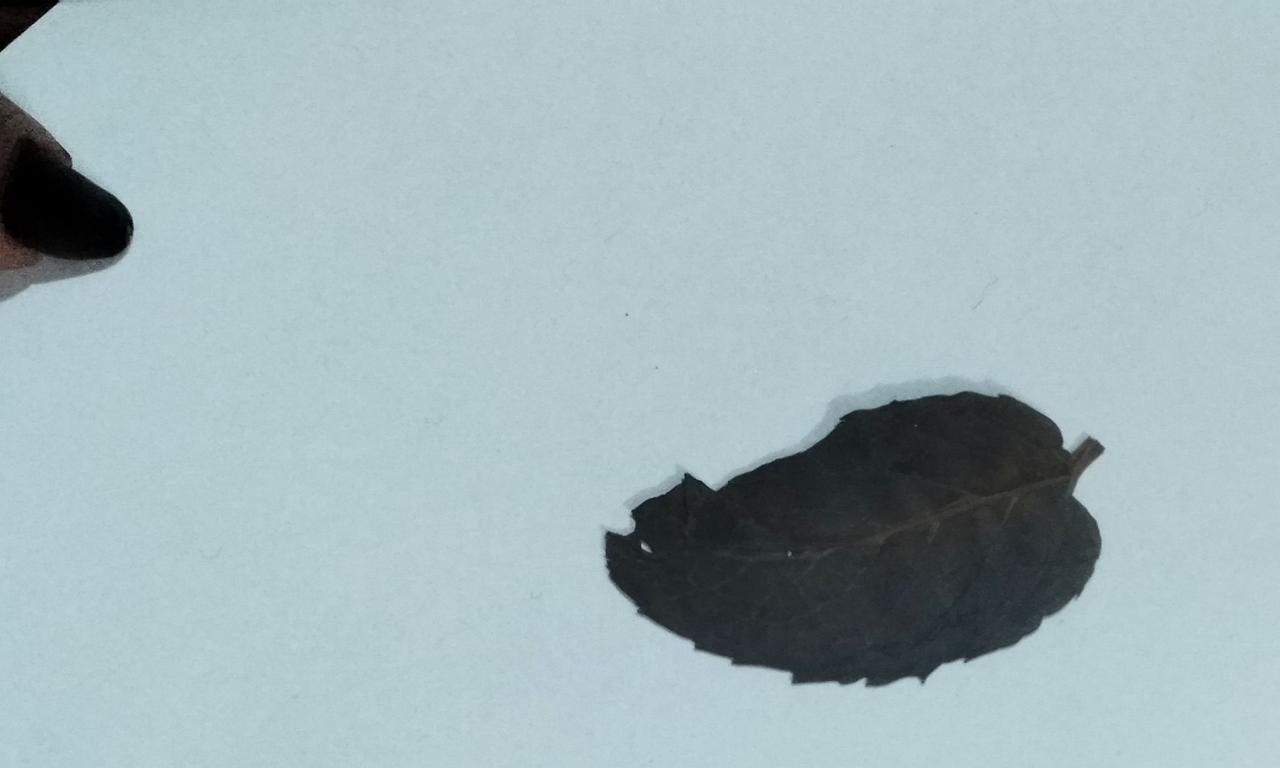
Label: Dried